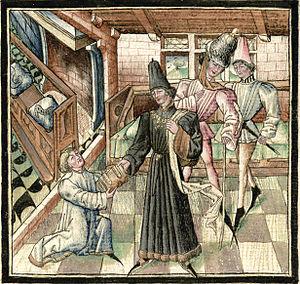
ChampionDesDames-Grenoble-Ms0352-f001r Présentation du Manuscrit
Le Maître du Champion des dames est un enlumineur et cartonnier pour tapisseries anonyme du XVᵉ siècle. Il doit son nom de convention au manuscrit qui le révéla : le manuscrit 875 de la Bibliothèque municipale de Grenoble, où est copié le Champion des dames de Martin Le Franc. Cet artiste, sur lequel on ne possède aucun renseignement biographique ni mention dans des documents d'archives, a un style unique qui le singularise par rapport aux enlumineurs de son époque. Son nom lui est donné par Jacques Bacri en 1937.